Censorship in the United States

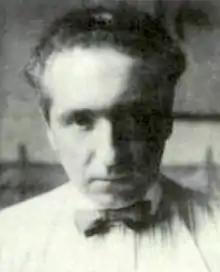

The Communist Control Act of 1954 was passed with overwhelming support in both houses of Congress after very little debate. Jointly drafted by Republican John Marshall Butler and Democrat Hubert Humphrey, the law was an extension of the Internal Security Act of 1950, and sought to outlaw the Communist Party by declaring that the party, as well as "Communist-Infiltrated Organizations" were "not entitled to any of the rights, privileges, and immunities attendant upon legal bodies."